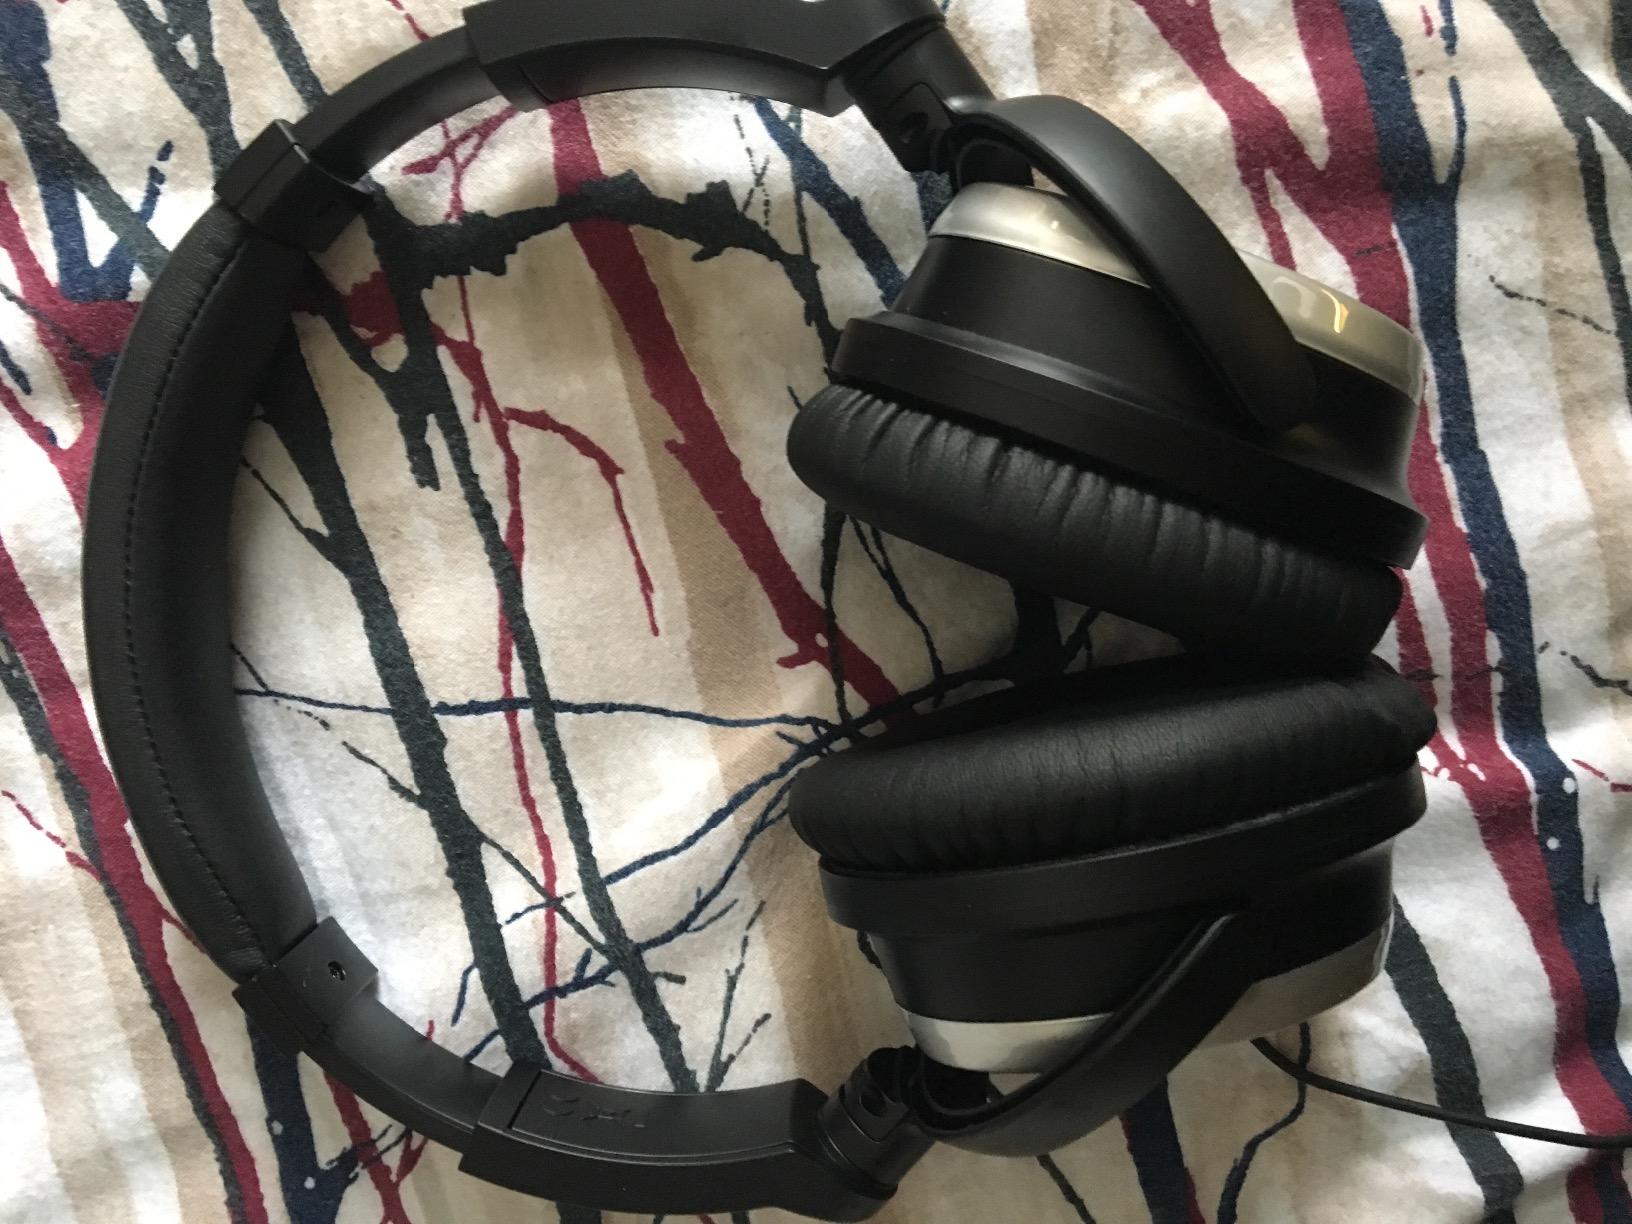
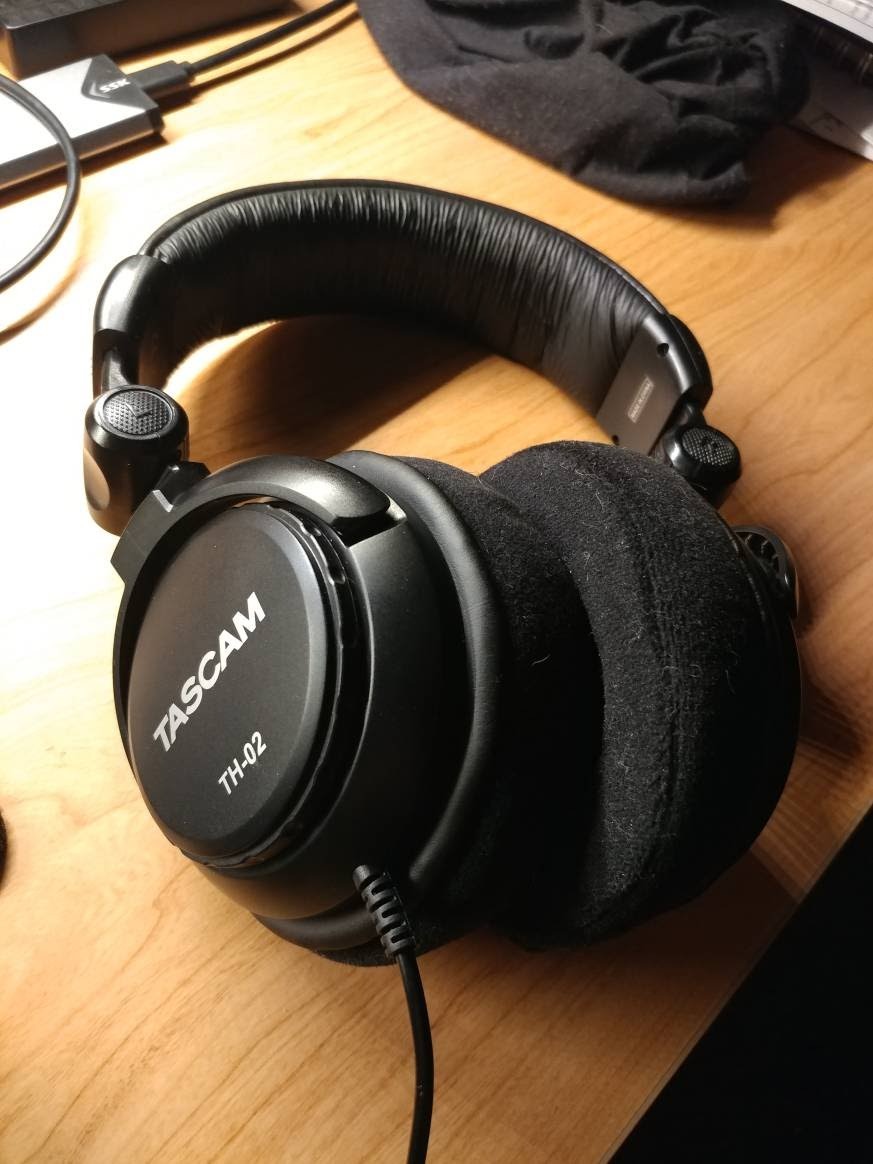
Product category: headphones
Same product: no